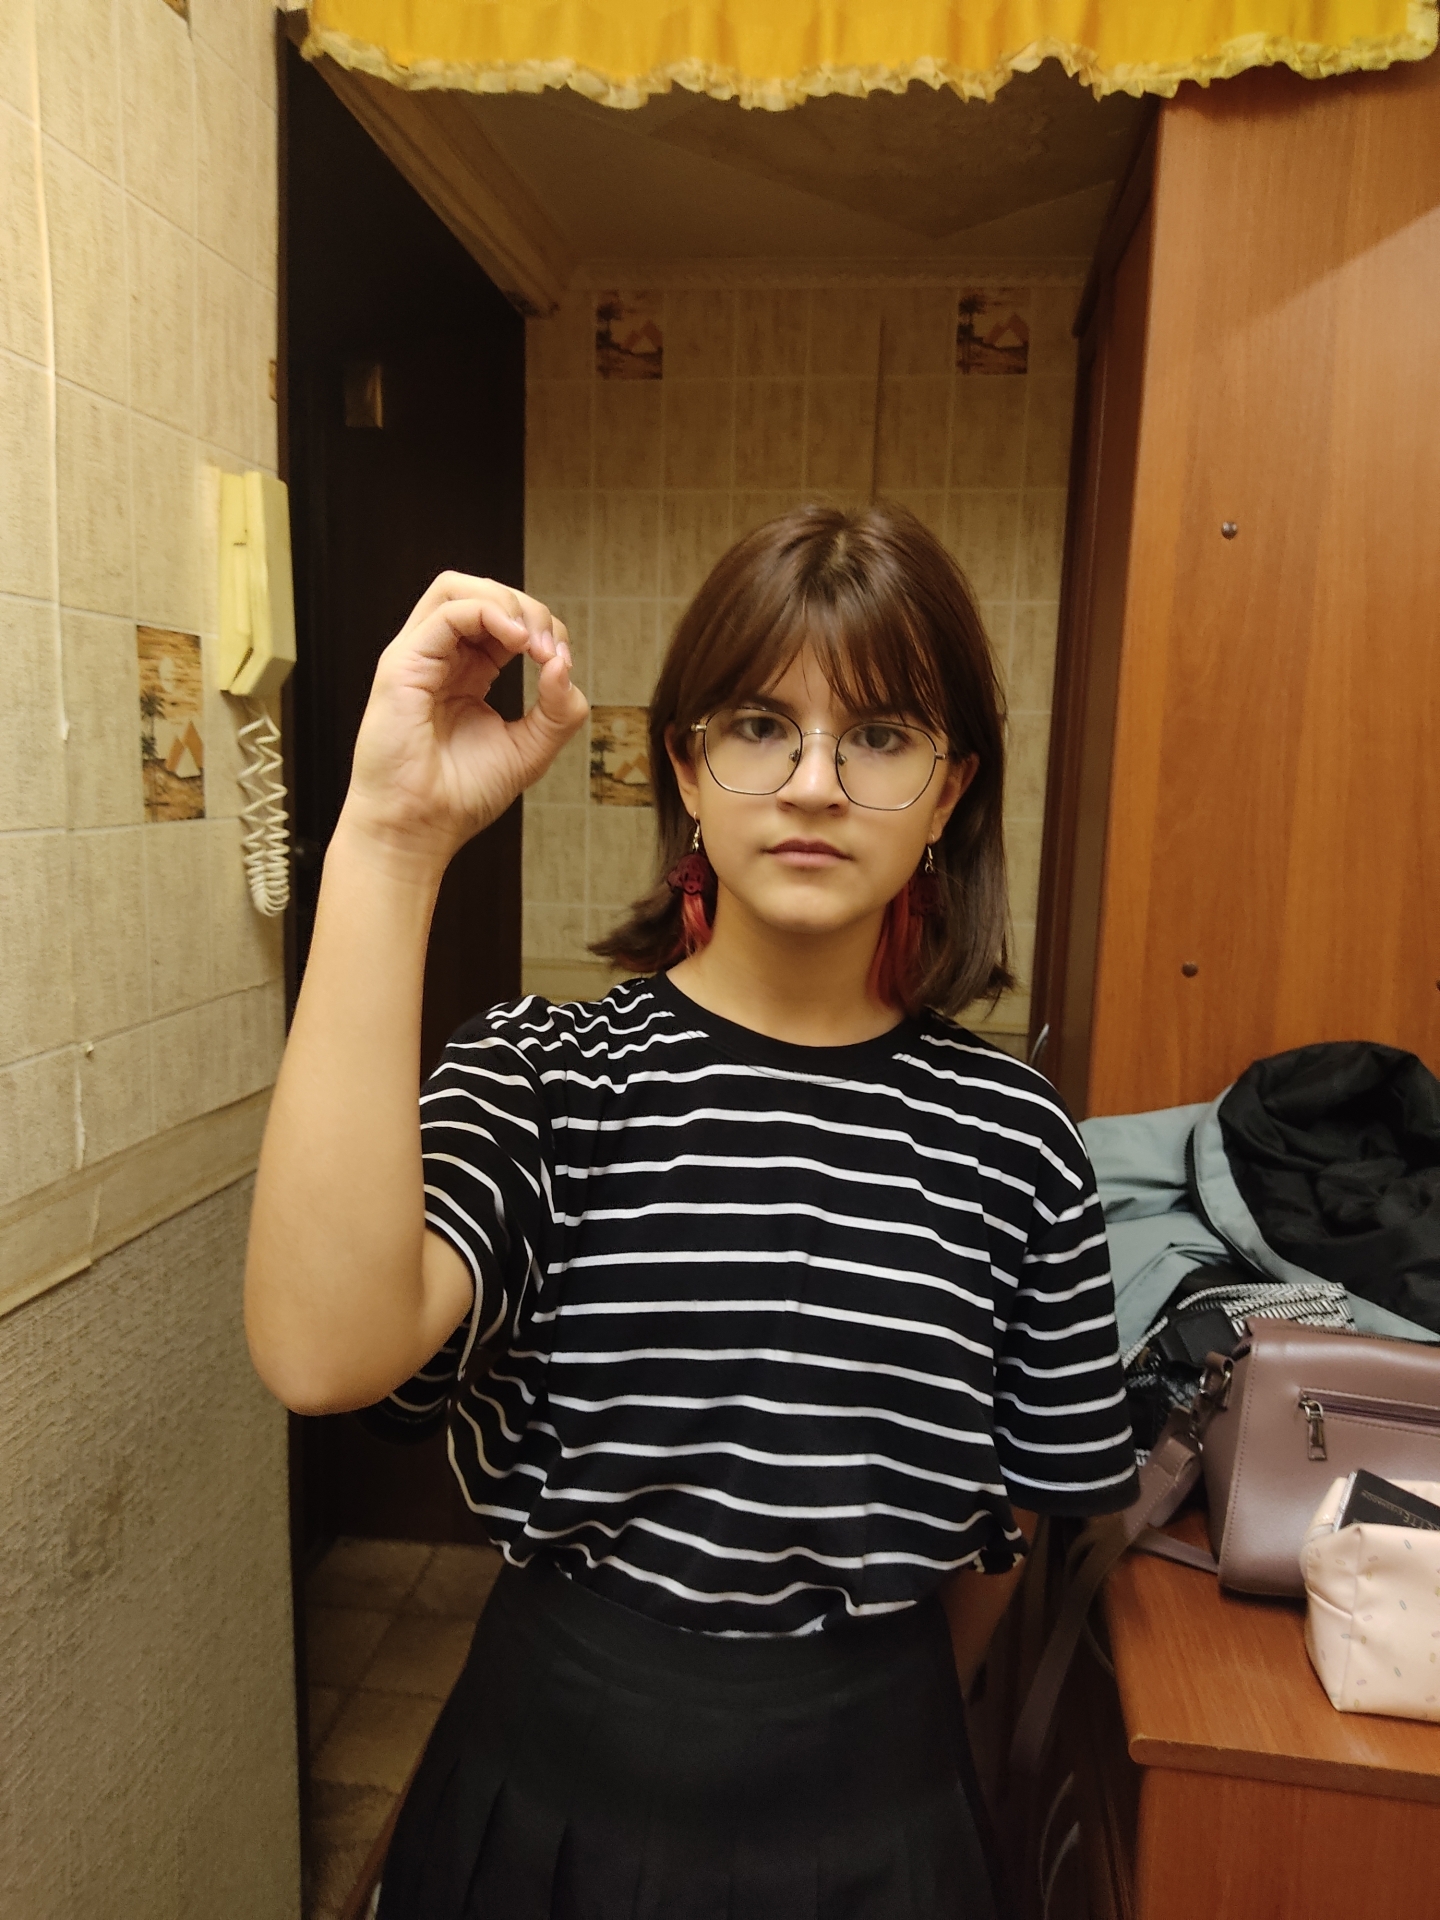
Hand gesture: grip